Mantra (Stockhausen)

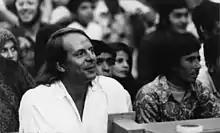
Stockhausen on 2 September 1972 at the Shiraz Arts Festival, at the sound controls for "Mantra"

Later in the year, on 22 September 1969 at the Couvent d'Alziprato in southern France, he had composed an intuitive music text composition, "Intervall", for two pianists playing "four-hands" (on one piano), but it did not appeal to the Kontarsky brothers—especially to Alfons, who lacked the experience his brother Aloys had gained from performing text-pieces from "Aus den sieben Tagen", as a member of Stockhausen's ensemble. "Intervall", eventually premiered by Roger Woodward and Jerzy Romaniuk, later became part of Stockhausen's second cycle of intuitive-music compositions, "Für kommende Zeiten".